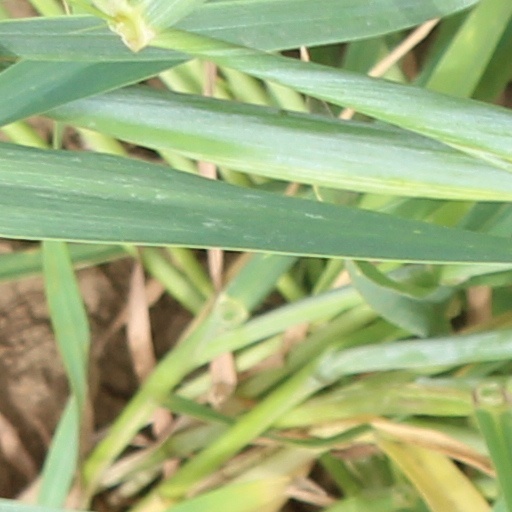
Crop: wheat